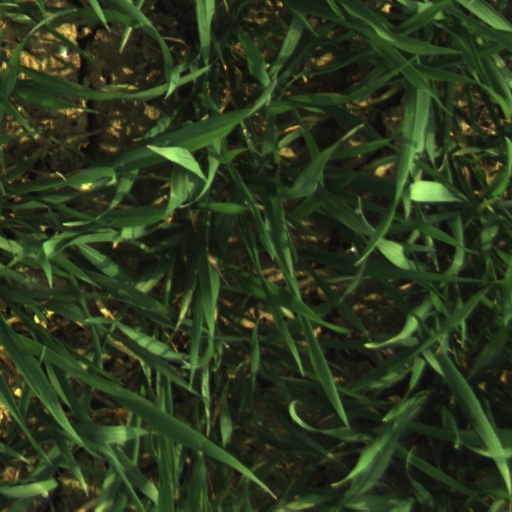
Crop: wheat